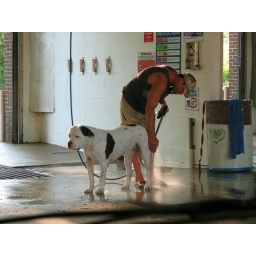
A guy washing his dog at a car wash in Clintonville.